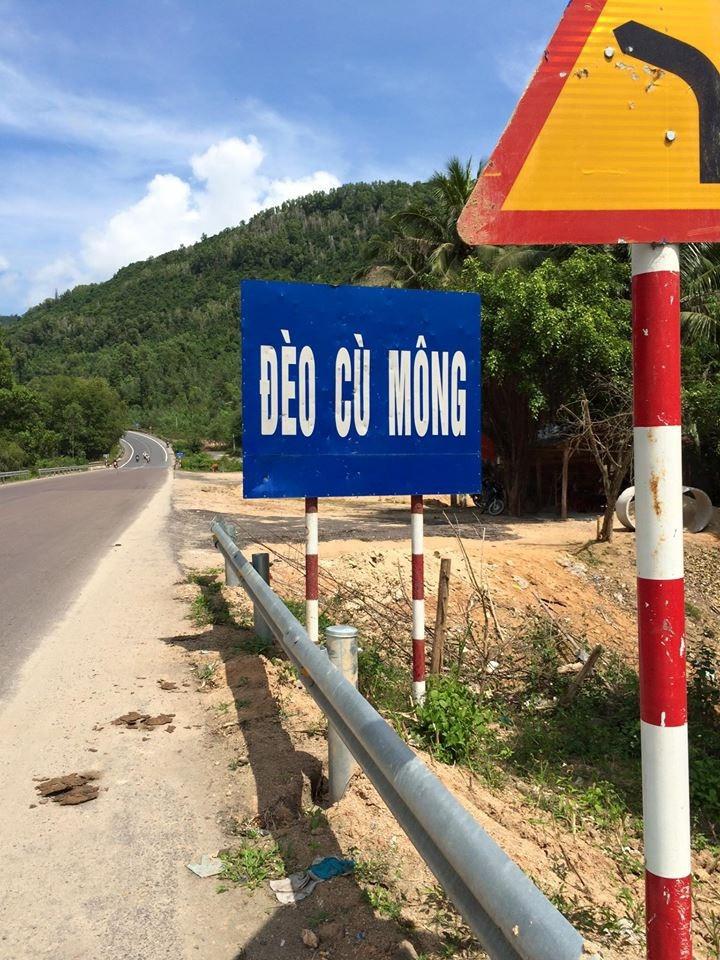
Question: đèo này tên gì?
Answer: đèo này tên đèo cù mông